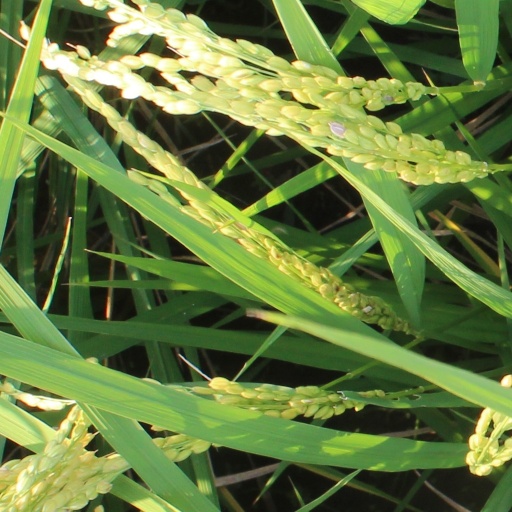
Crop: rice